Brian Henderson (racing driver)

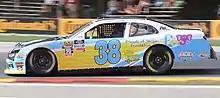
Henderson in his 2018 start at Road America

In the 2016 NASCAR K&N Pro Series East season, Henderson signed on to drive two events for Precision Performance Motorsports. Henderson, at the time, was also a development driver for the team. and scored a Top-10 in his debut at Virginia International Raceway, finishing ninth after being spun in the middle of the race. He also competed at New Hampshire Motor Speedway, marking the largest oval track that he had raced on.